Protectionism in the United States

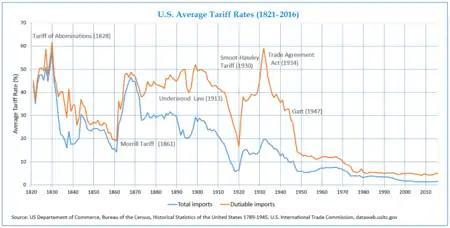
Average US tariff rates, 1821–2016

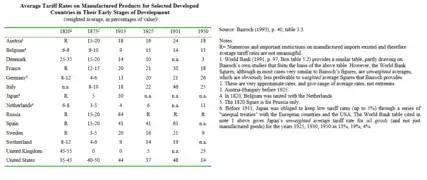
The average tariff rates on manufactured products

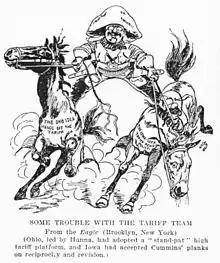
President Teddy Roosevelt watches the GOP team pull apart on tariff issue.

Britain was the first country to successfully use a large-scale infant industry promotion strategy. However, its most ardent user was the U.S. Economic historian Paul Bairoch once called it ""the homeland and bastion of modern protectionism"" "(Economics and World History: Myths and Paradoxes, Bairoch)".